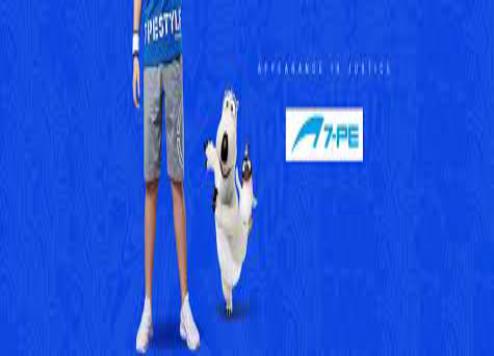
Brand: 7-PE
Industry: Clothes